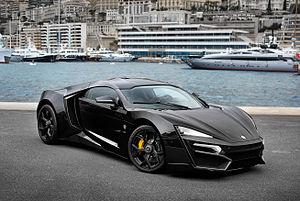
La Lykan HyperSport est la première supercar produite par la compagnie W Motors, une entreprise née au Liban et désormais basée aux Émirats arabes unis. C'est aussi la première supercar produite par une entreprise du Moyen-Orient.